Muhammad

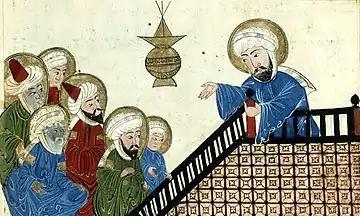
Anonymous illustration of al-Biruni's "The Remaining Signs of Past Centuries", depicting Muhammad prohibiting Nasī' during the Farewell Pilgrimage, 17th-century Ottoman copy of a 14th-century (Ilkhanate) manuscript (Edinburgh codex)

Early in 628, following a dream of making an unopposed pilgrimage to Mecca, Muhammad embarked on the journey. He was dressed in his customary pilgrim attire and was accompanied by a group of followers. Upon reaching Hudaybiyya, they encountered Quraysh emissaries who questioned their intentions. Muhammad explained they had come to venerate the Kaaba, not to fight. He then sent Uthman, Abu Sufyan's second cousin, to negotiate with the Quraysh. As the negotiations were prolonged, rumors of Uthman's death began to spark, prompting Muhammad to call his followers to renew their oaths of loyalty. Uthman returned with news of a negotiation impasse. Muhammad remained persistent. In the end, the Quraysh sent Suhayl ibn Amr, an envoy with full negotiation powers. Following lengthy discussions, a treaty was finally enacted, with terms: